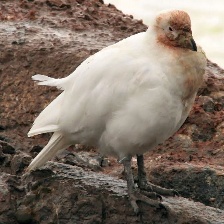
Species: SNOWY SHEATHBILL
Scientific name: CHIONIS ALBUS